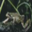
Label: frog